Synaptic gating

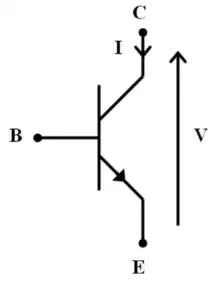
An example of a Bipolar junction transistor which can be used as a model for synaptic gating. B would represent the gatekeeper neuron that regulates the transmission of the signal from C to E.

The model for gated synapses was originally derived from the model electronic circuit, in which the gatekeeper serves as a transistor in a circuit. In a circuit, a transistor can act as a switch that turns an electrical signal on or off. In addition, a transistor can serve to amplify an existing current in a circuit. In effect, the gatekeeper neuron acts as the transistor of a gated synapse by modulating the transmission of the signal between the pre-synaptic and post-synaptic neurons.